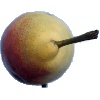
Label: Pear 2